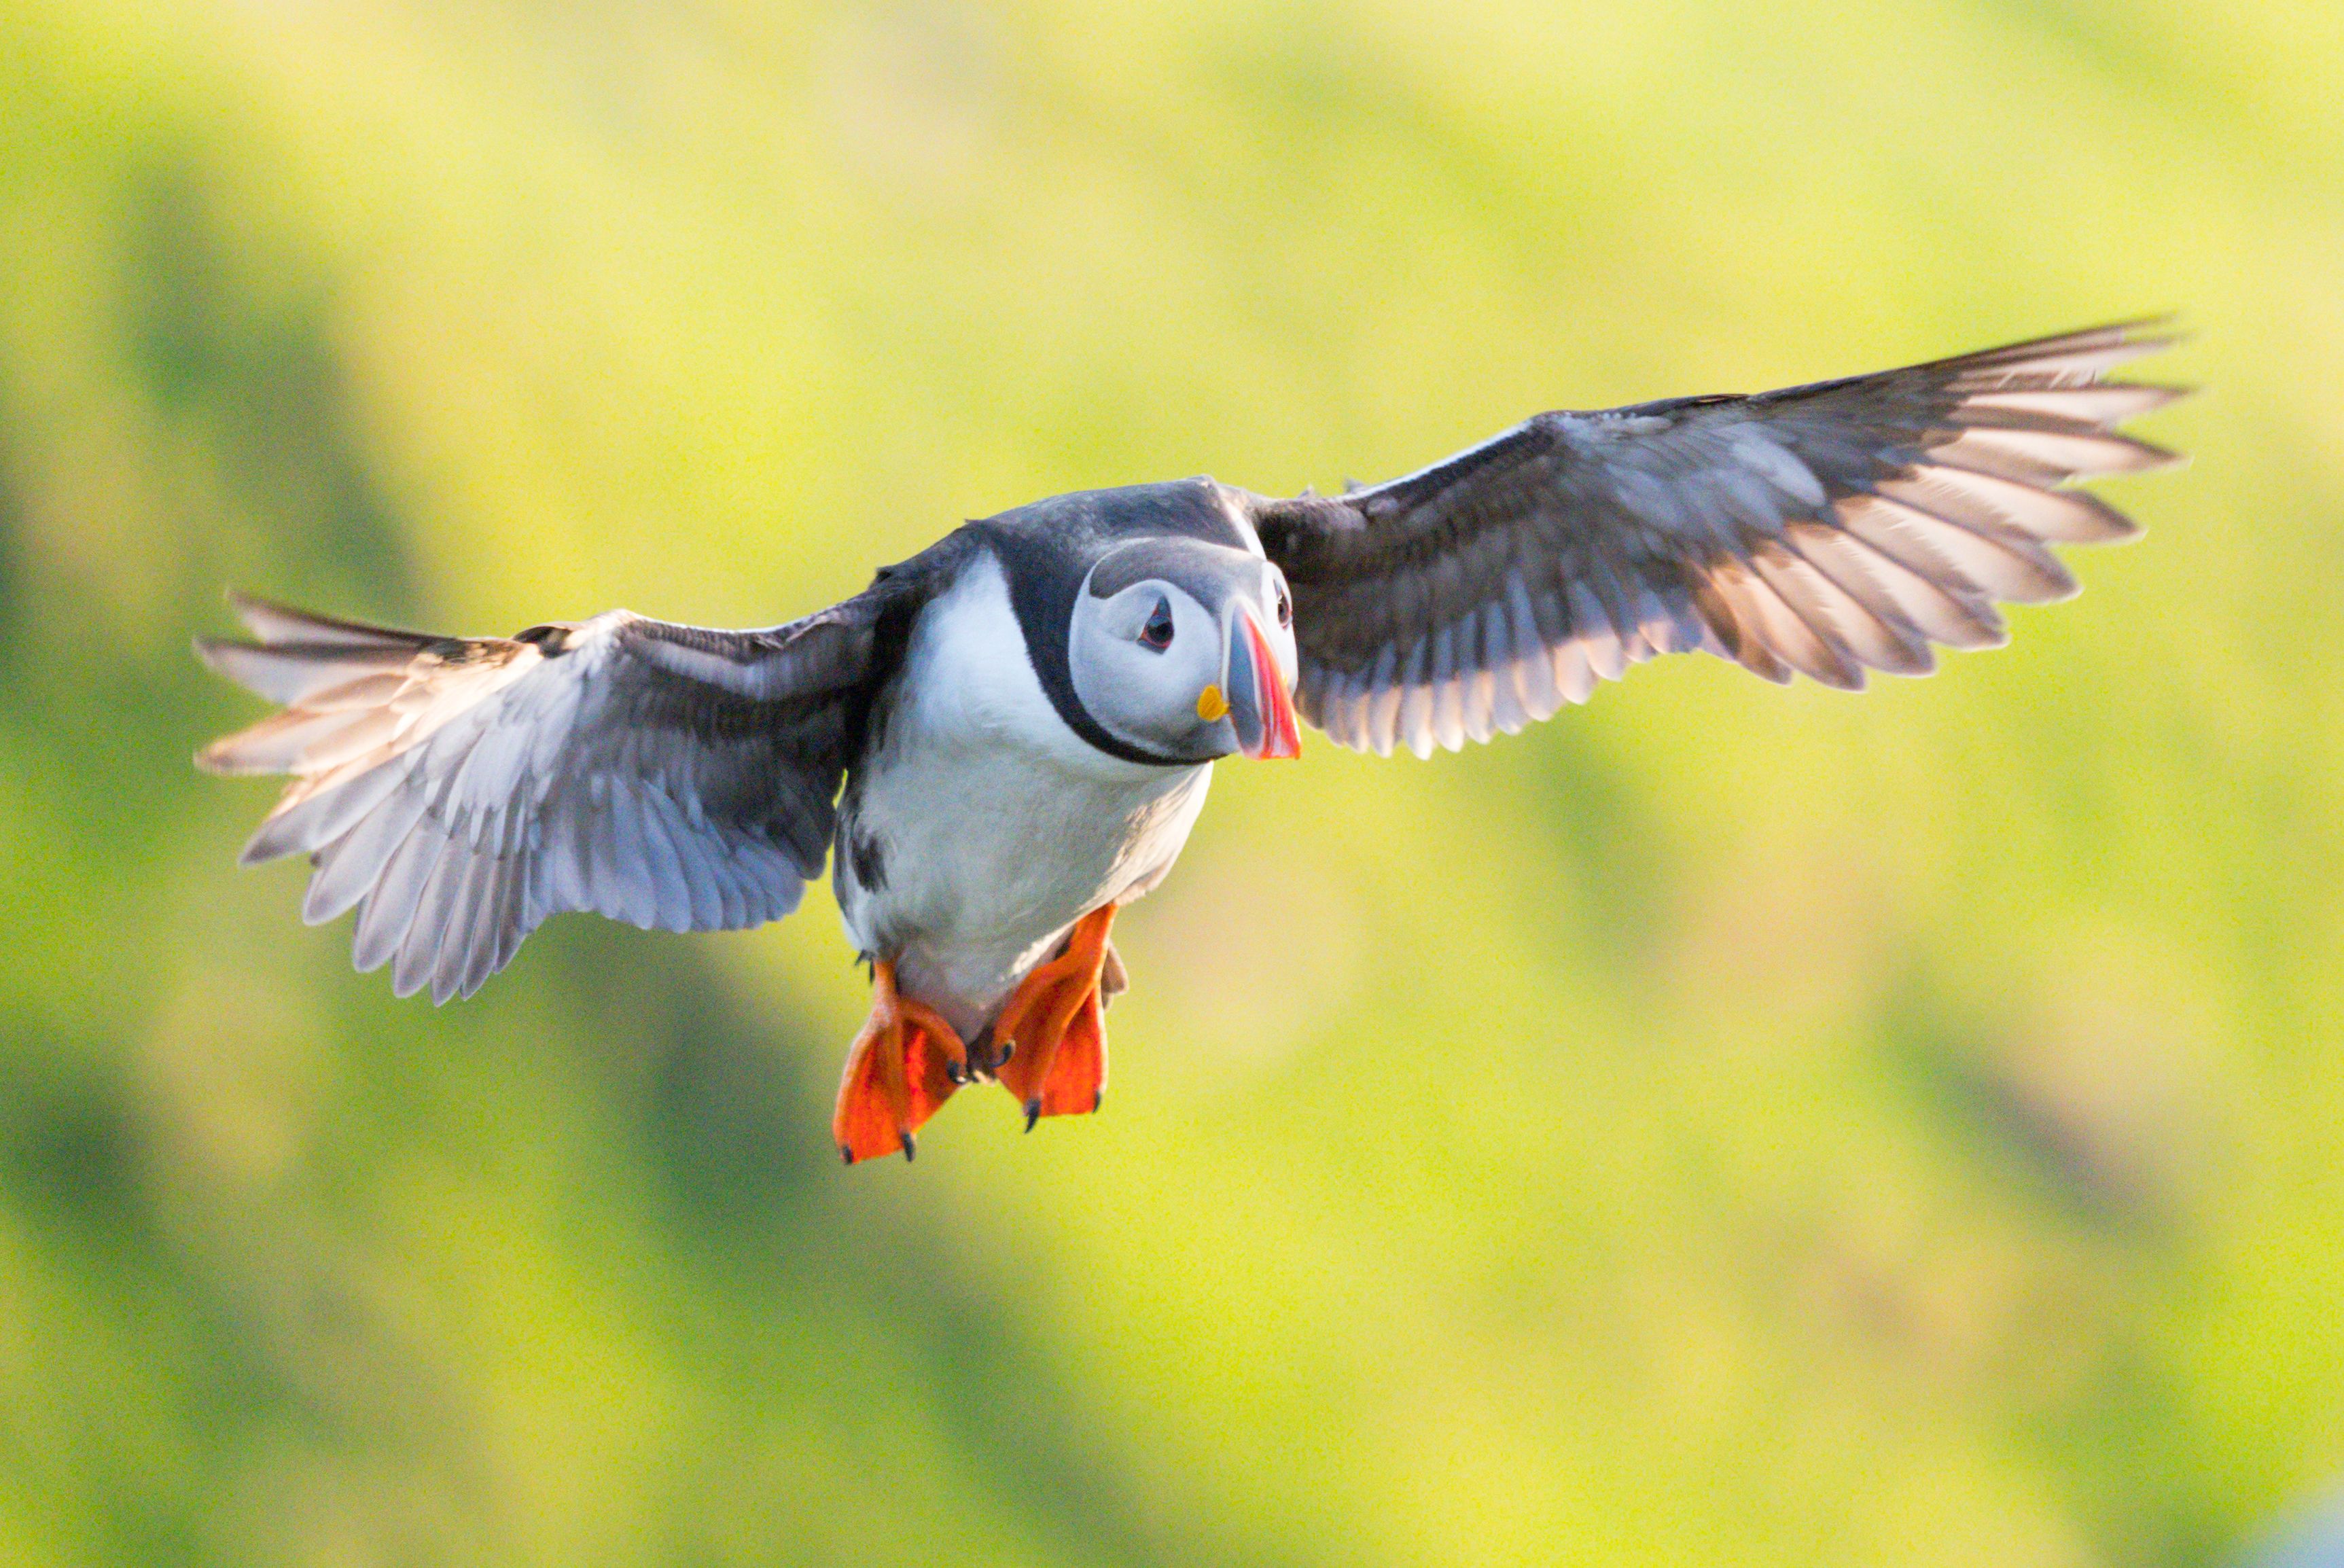
a Flying Bird
this shot features a dynamic moment of a bird spreading its wings and flying in the wildlife.
this wildlife photography was taken from a point of view, the centering of the  bird makes it the focal point and blurs the wildlife in the background, it shows a dynamic moment of a bird flying in the wild, the mood is wildlife while the color palette is earthy.
Labels: Animal, Bird, Puffin, Flying, Wildlife
Camera: OLYMPUS CORPORATION E-M1MarkII
Lens: OLYMPUS M.40-150mm F2.8
Aperture: F2.8
Exposure: 1/2000 sec
ISO: 2000
Focal length: 150.0 mm